Bridgit Mendler

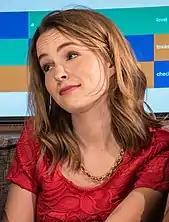
Mendler in a 2015 interview at SXSW

In 2016, Mendler began working on new music. Mendler discussed some of the producers and songwriters she was working with, including Mitch Allan, Dan Book, Alexei Misoul, Augie Ray, Beloryze, TMS, Ina Wroldsen, and Steve Mac. On August 4, 2016, Mendler announced the title of her new single, "Atlantis", featuring Kaiydo, which was released on August 26, 2016. She released a follow-up single "Do You Miss Me at All" on November 4. Both tracks were featured on her EP "Nemesis", which was released on November 18. In an interview with MTV News, she said that "I feel like I've poured the most of myself of anything I've done into this project. That's been a very therapeutic process." She also hoped that the EP would give fans a "more well-rounded perspective" on her image post-Disney. To support the album, she went on the Nemesis Tour from 2016 to 2017. On February 3, 2017, Mendler announced her new single, "Temperamental Love" featuring Devontée. The music video was featured the YouTuber Jam in The Van. On August 25, 2017, Mendler released a single titled "Diving" with American group RKCB. The official music video was released hours after the release of the song.